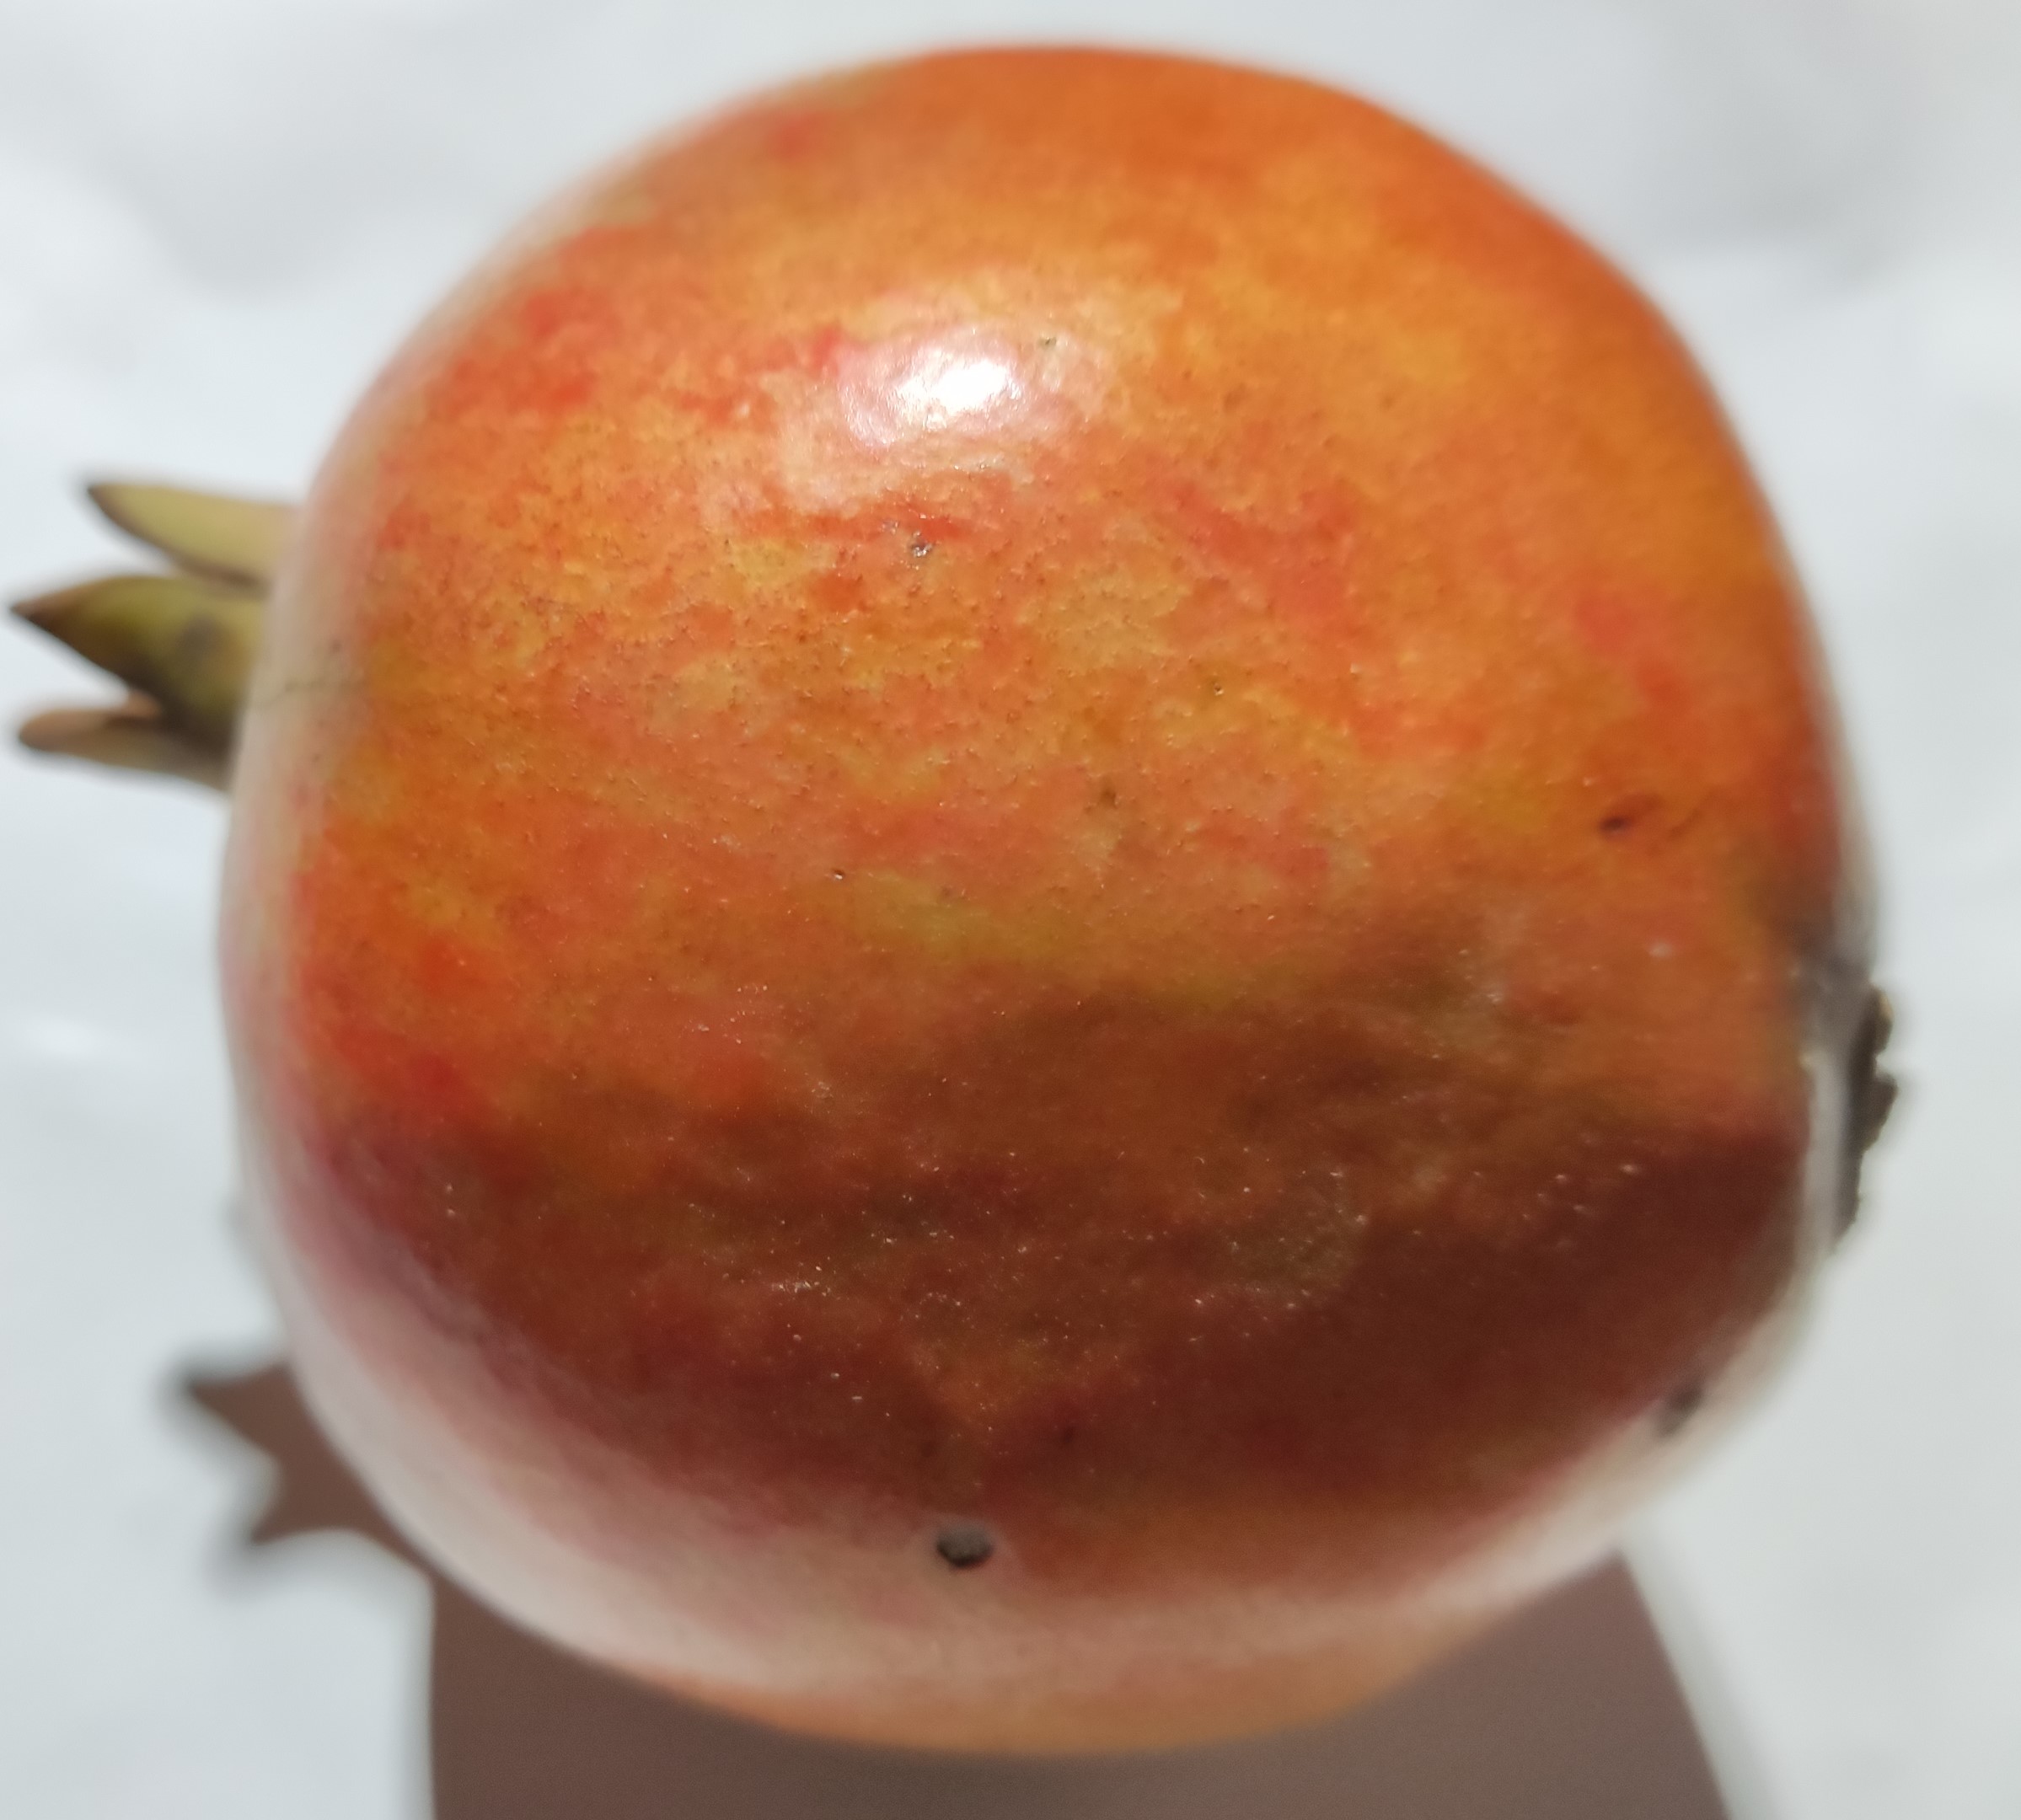
Fruit: pomegranate
Condition: fresh